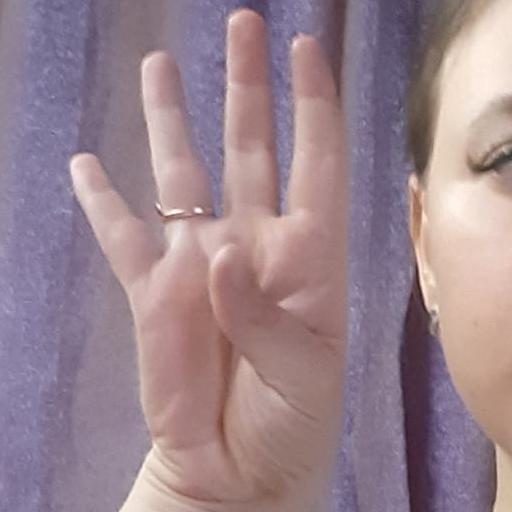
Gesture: four